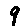
Label: 9